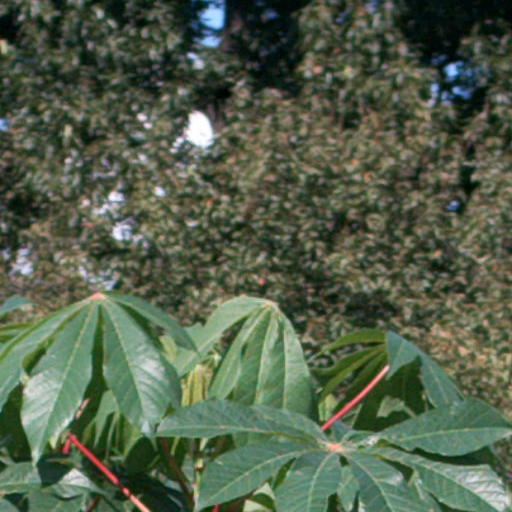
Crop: cassava